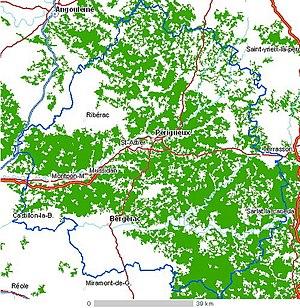
La Dordogne est un département français de la région Nouvelle-Aquitaine correspondant en grande partie au Périgord. Il doit son nom au cours d'eau du même nom qui le traverse. L'Insee et la Poste lui attribuent le code 24. Sa préfecture est Périgueux.